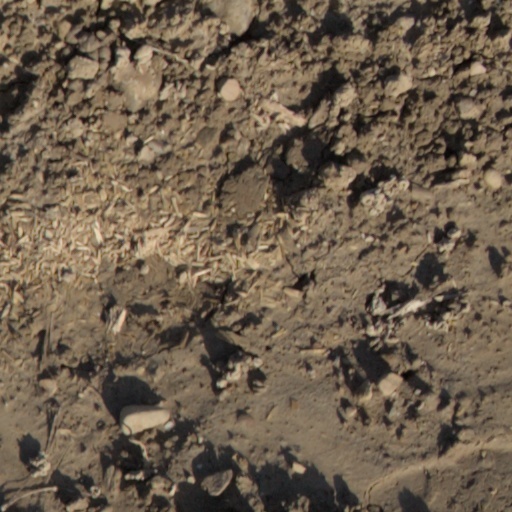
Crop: wheat